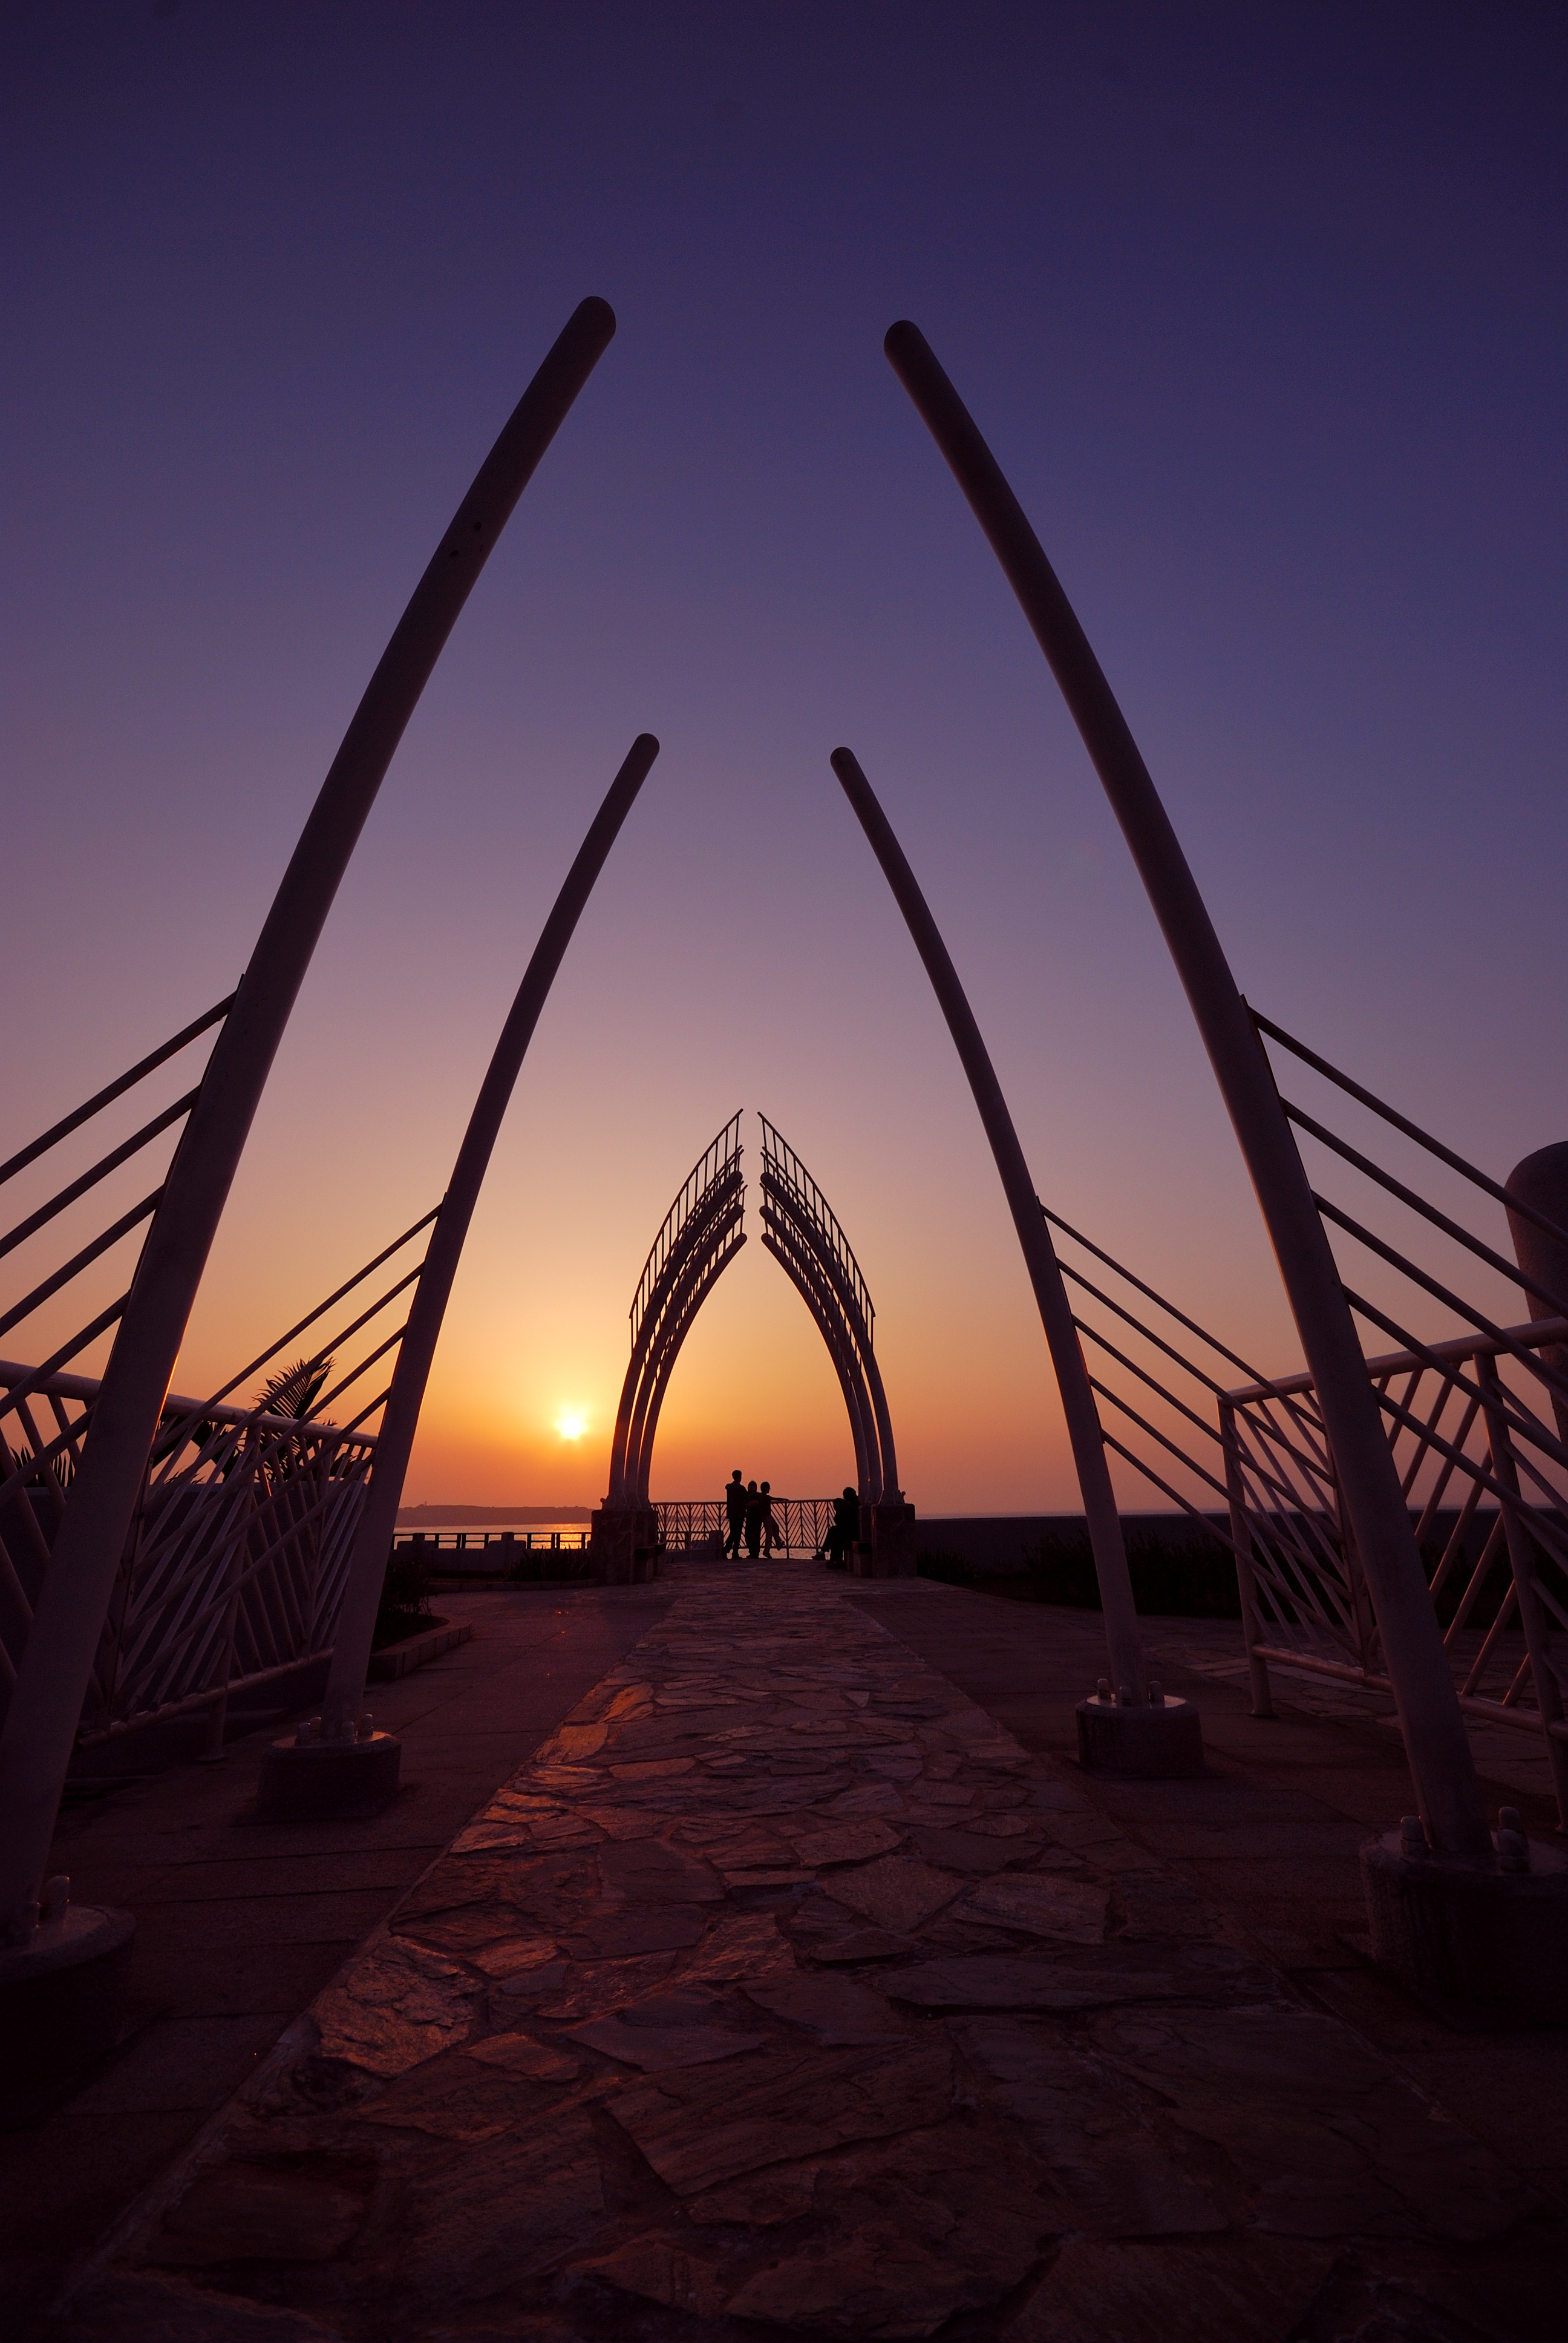
sea, horizon, light, sky, sun, sunrise, sunset, bridge, night, sunlight, morning, dawn, cityscape, dusk, arch, evening, reflection, landmark, taiwan